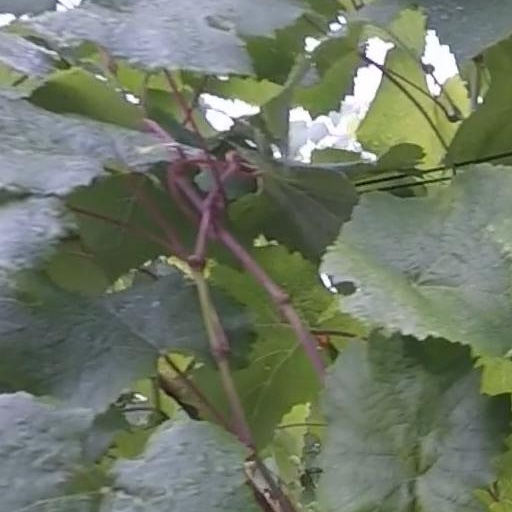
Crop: grape